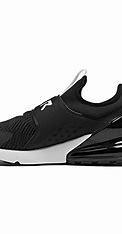
Brand: Nike
Model: Air Max 270 Extreme